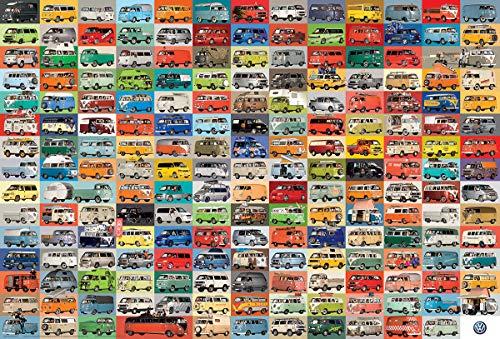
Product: EuroGraphics Volkswagen Groovy Bus Collage Puzzle (2000 Piece)
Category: Toys & Games | Puzzles | Jigsaw Puzzles
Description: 2000-Piece Puzzle.
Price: $24.66
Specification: ProductDimensions:12x10x2.6inches|ItemWeight:1.9pounds|ShippingWeight:2.12pounds(Viewshippingratesandpolicies)|DomesticShipping:ItemcanbeshippedwithinU.S.|InternationalShipping:ThisitemcanbeshippedtoselectcountriesoutsideoftheU.S.LearnMore|ASIN:B011ILXZZ6|Itemmodelnumber:8220-0783|Manufacturerrecommendedage:9-15years